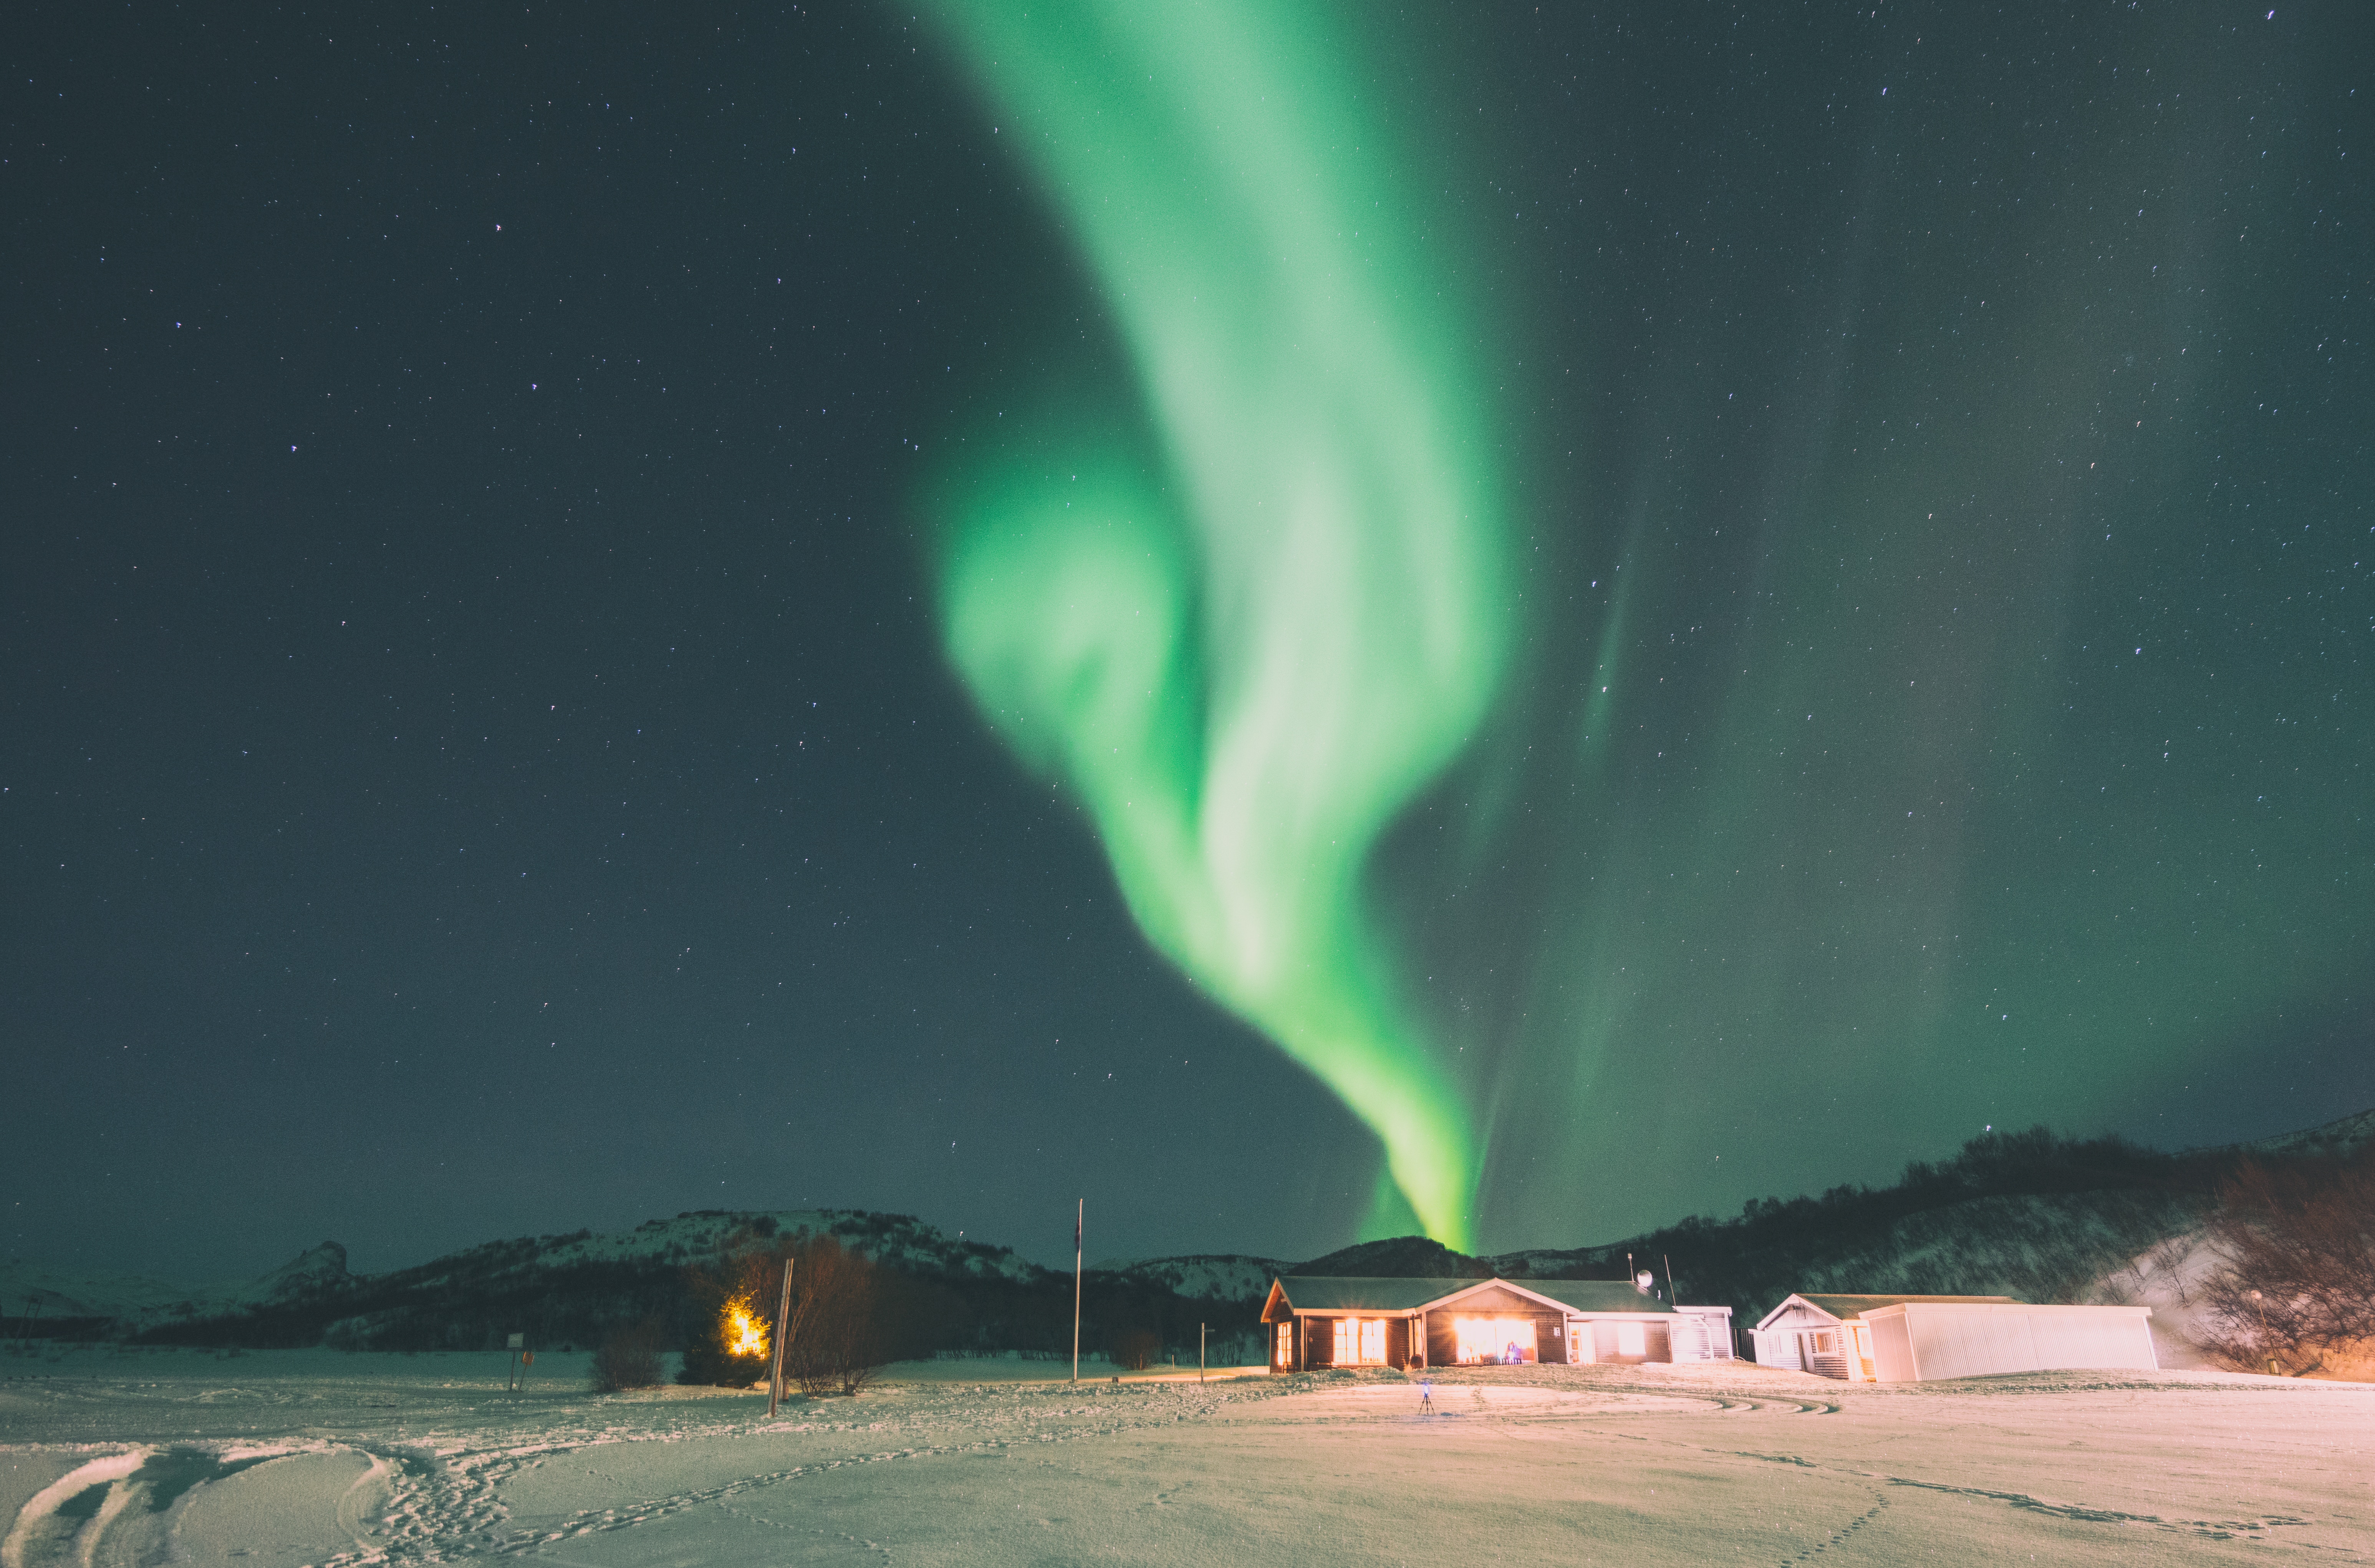
snow, house, atmosphere, night sky, northern light, aurora, aurora boreali